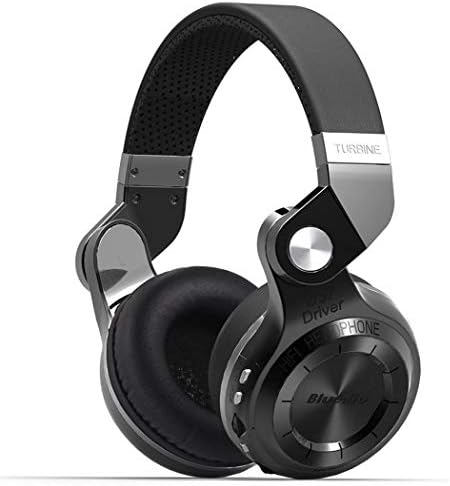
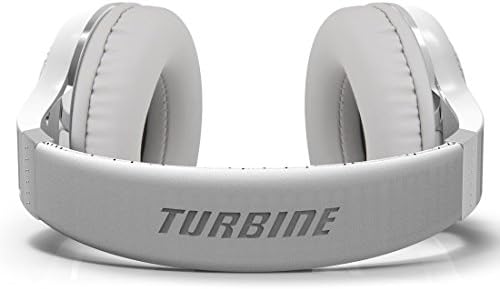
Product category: headphones
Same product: no